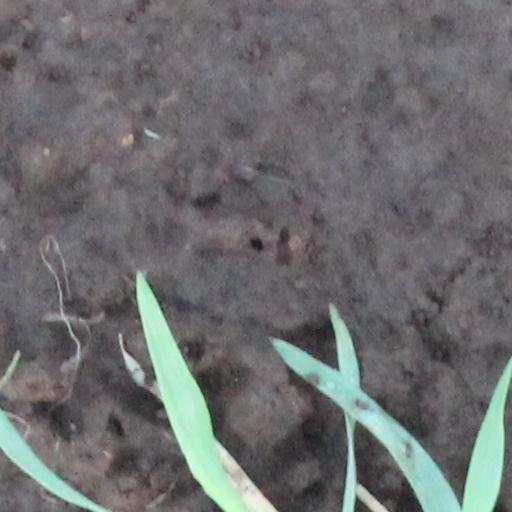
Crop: wheat